Mary Gonzaga Grace

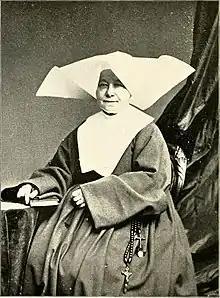
Mary Gonzaga Grace, from an 1897 publication.

Mary Gonzaga Grace (February 22, 1812 – October 8, 1897), born Anne Grace, was an American religious sister, a member of the Sisters of Charity order based in Emmitsburg, Maryland. She was longtime executive at the St. Joseph's Orphan Asylum in Philadelphia, and during the American Civil War she was Superioress at the Satterlee Hospital in the same city.